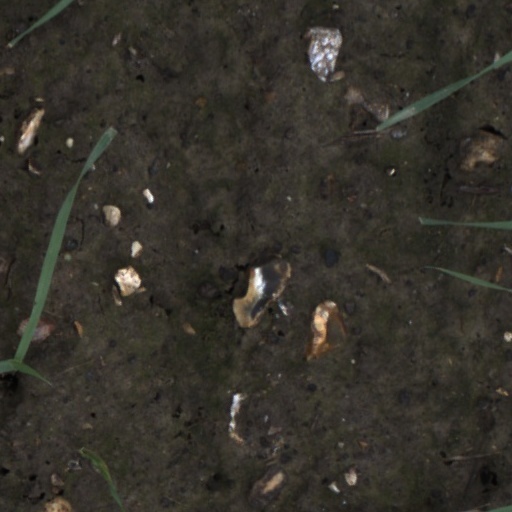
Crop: wheat